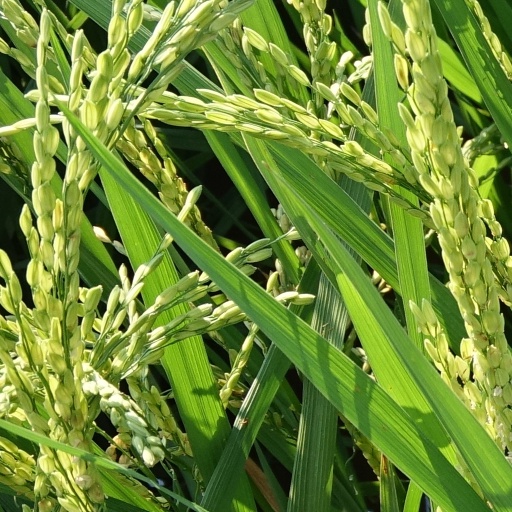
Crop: rice